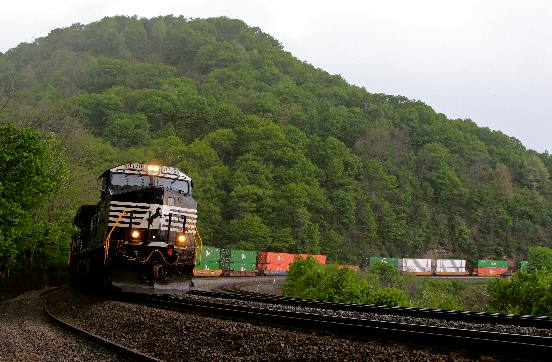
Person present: No